Pat Grassley

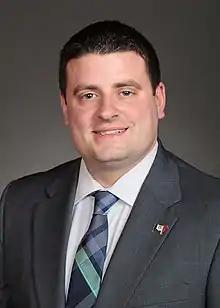
Official portrait, 2019

Patrick Grassley (born May 26, 1983) is an American politician. A member of the Republican Party, he is the grandson of Iowa United States Senator Chuck Grassley. He has served as the Iowa State Representative for its 57th District since 2023, having previously served the state's 17th (2007–2013) and 50th (2013–2023) districts in the Iowa House of Representatives. He was elected Speaker of the state's House in 2020.